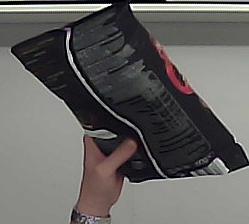
Product: lays_chill